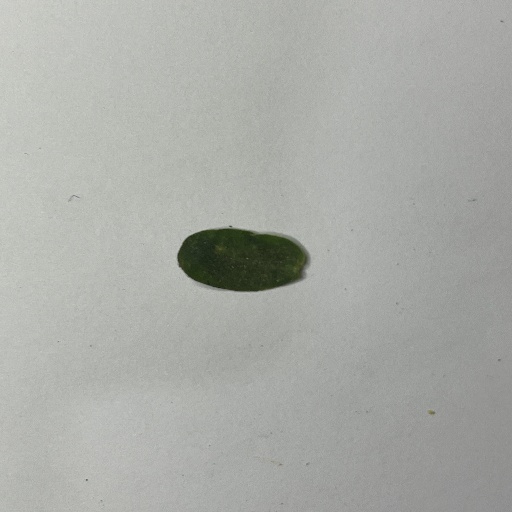
Species: Sojina
Leaf condition: Bacterial Spot